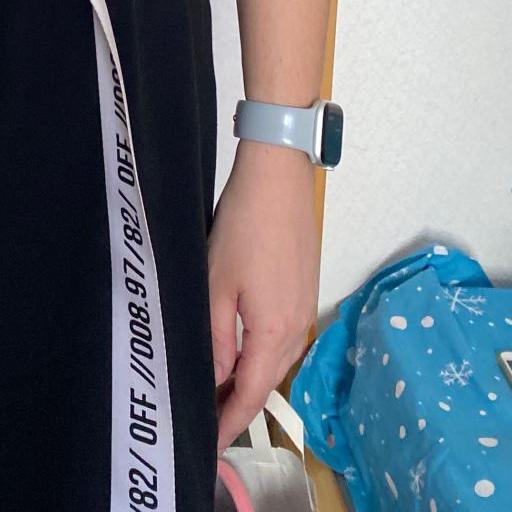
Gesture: no_gesture